Barberton Greenstone Belt

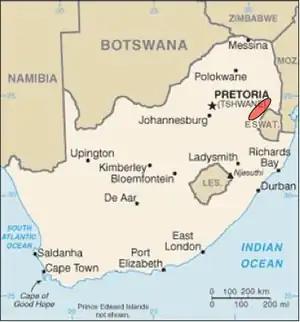
Location of the Barberton Greenstone Belt.

The Barberton Greenstone Belt is a geologic formation situated on the eastern edge of the Kaapvaal craton in South Africa. It is known for its gold mineralisation and for its komatiites, an unusual type of ultramafic volcanic rock named after the Komati River that flows through the belt. Some of the oldest exposed rocks on Earth (greater than 3.6 Ga) are located in the Barberton Greenstone Belt of the Eswatini–Barberton areas and these contain some of the oldest traces of life on Earth, second only to the Isua Greenstone Belt of Western Greenland. The Makhonjwa Mountains make up 40% of the Baberton belt. It is named after the town Barberton, Mpumalanga.